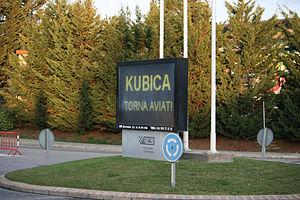
Robert Józef Kubica, né le 7 décembre 1984 à Cracovie, est un pilote automobile polonais. Après la mise à l'écart du pilote canadien Jacques Villeneuve lors du Grand Prix de Hongrie 2006, il devient le premier Polonais au départ d'un Grand Prix de Formule 1.